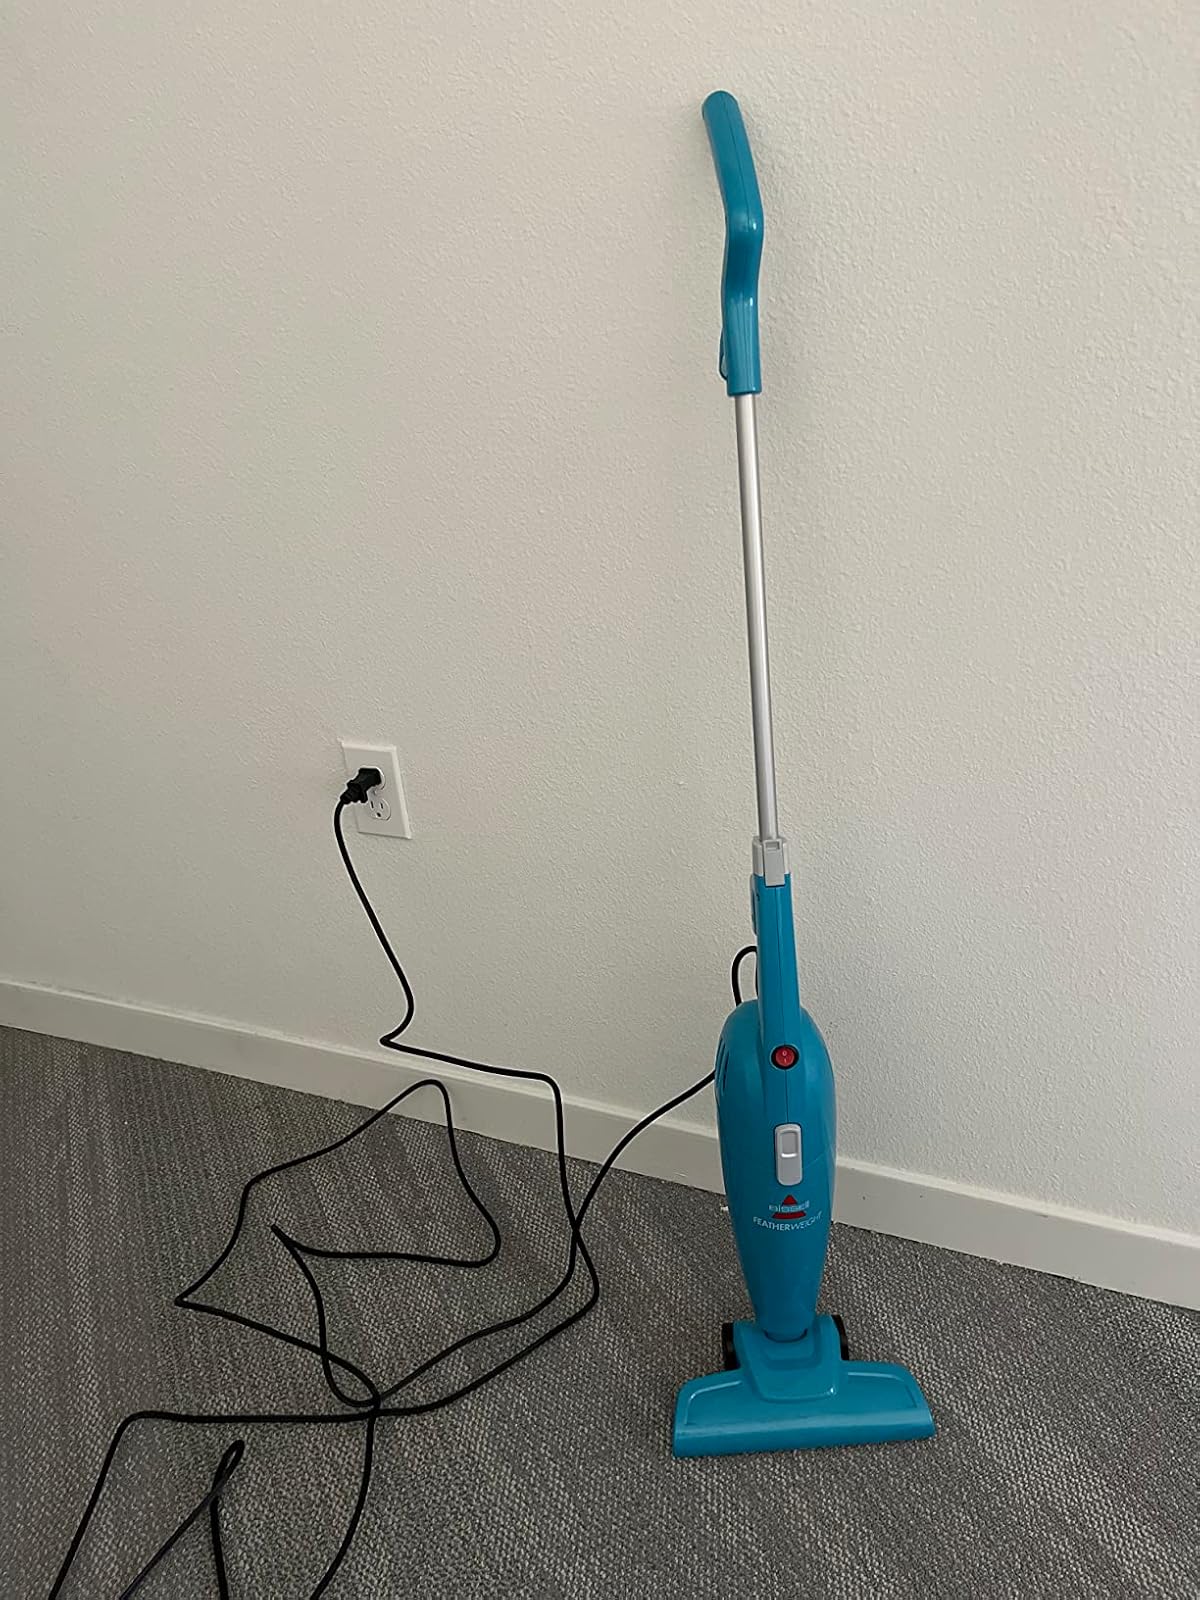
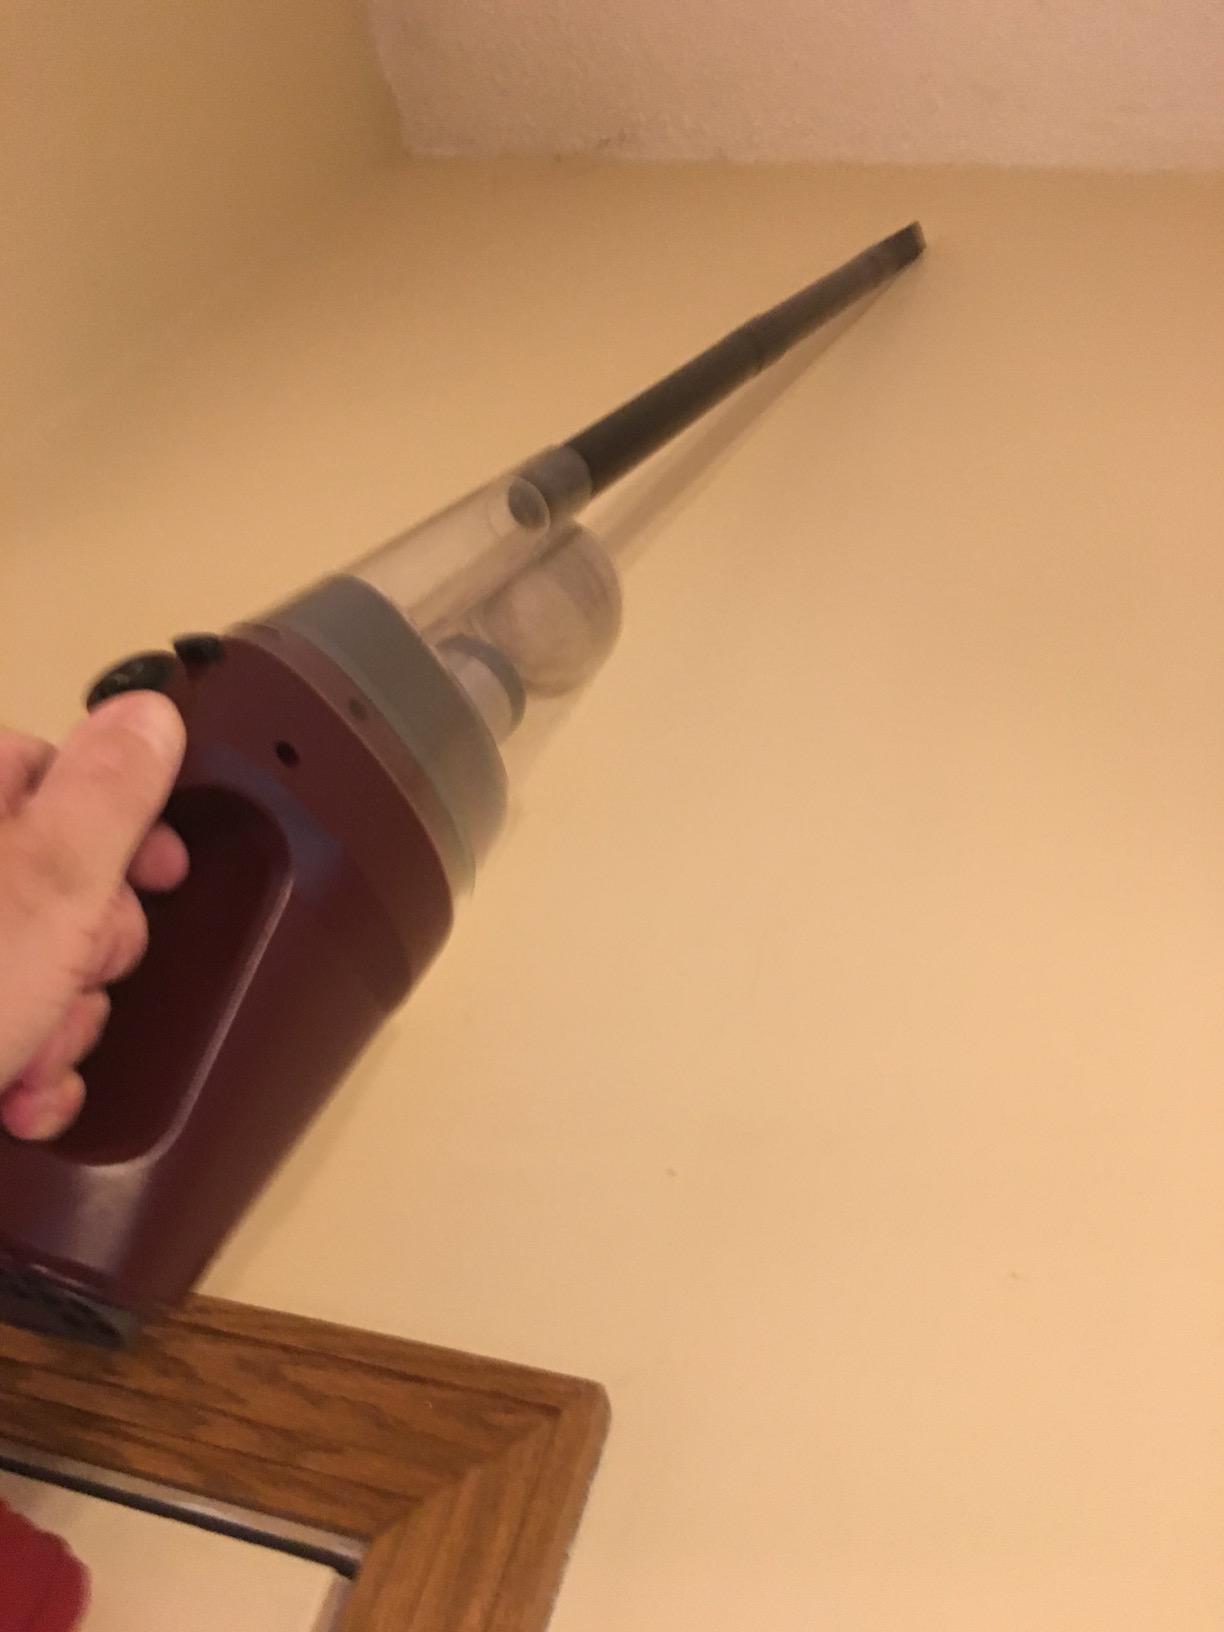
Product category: items_vacuum
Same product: no